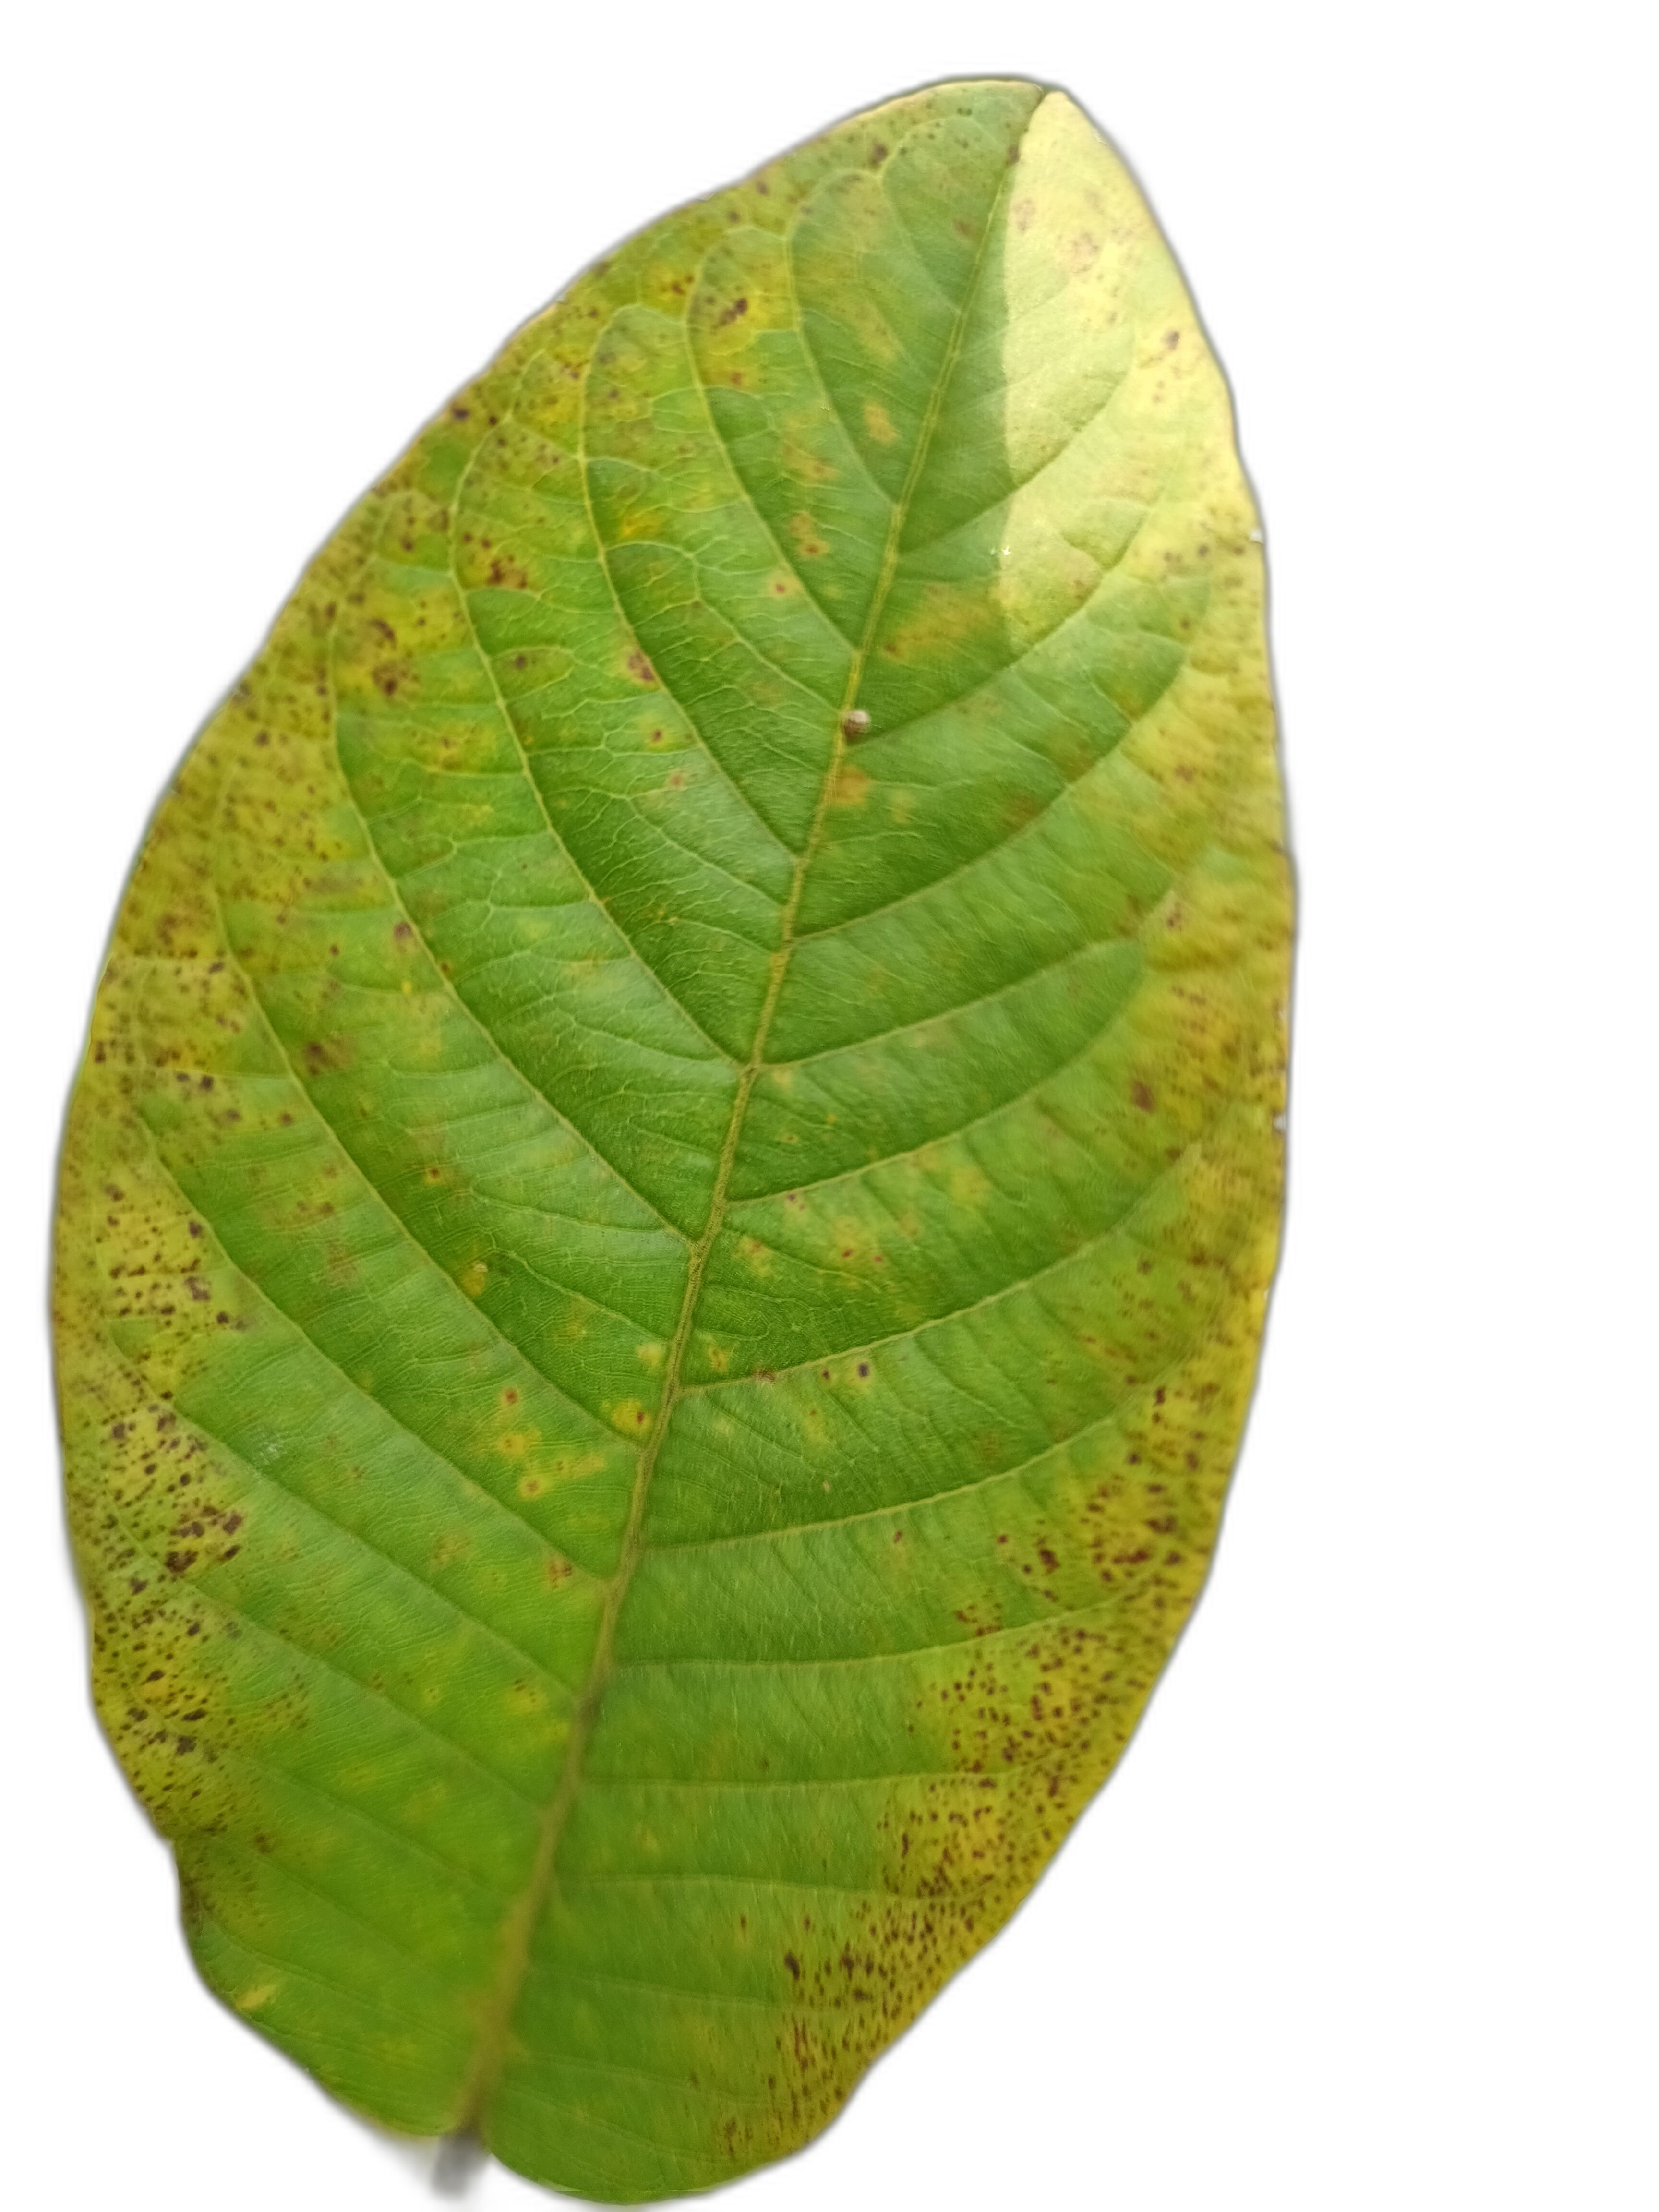
Plant part: leaf
Disease: Rust